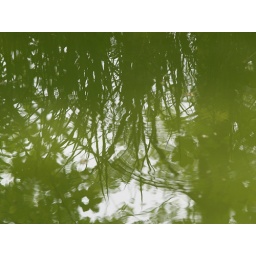
weerspiegeling in het water van het groen daarrond